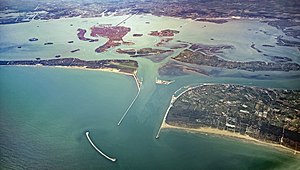
Venediglagunen
Foto af Venediglagunen.
"Venediglagunen er en bugt i Adriaterhavet i det nordlige Italien, hvor byen Venedig ligger. Det italienske og venetianske navn, Laguna Veneta—beslægtet med det latinske ord lacus, ""sø""—har givet navn til det engelske ord for en lav vig med saltvand; en lagune.